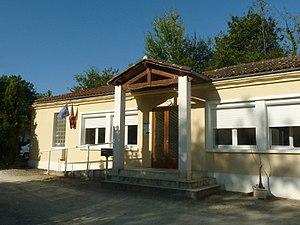
mairie de Médillac (16), France
Médillac est une commune du Sud-Ouest de la France, située dans le département de la Charente.